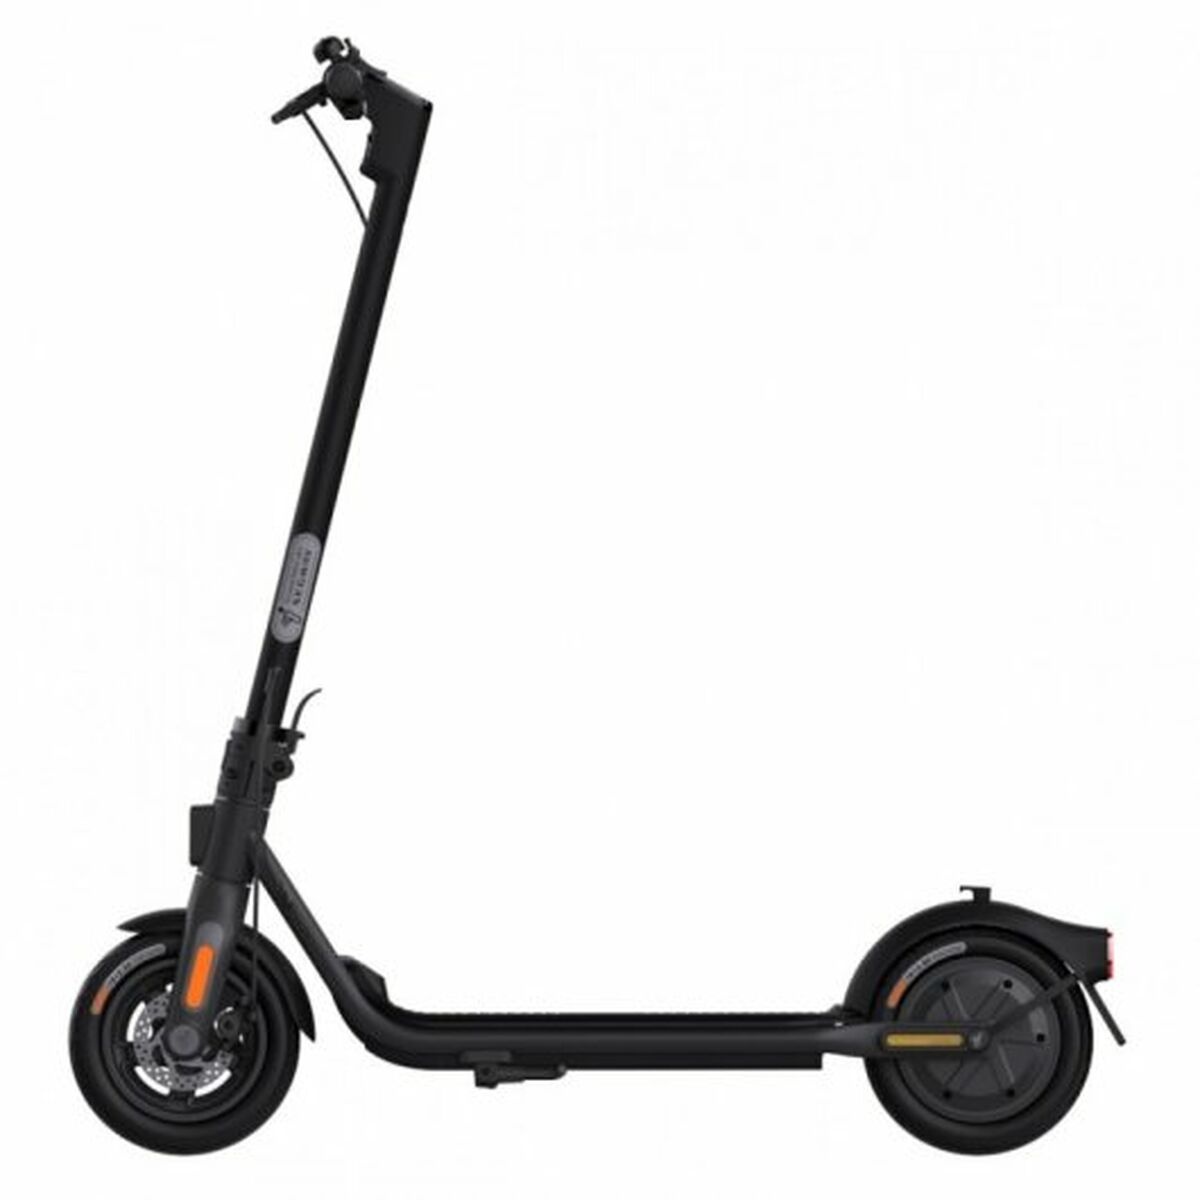
Elektroroller Segway Ninebot KickScooter F2E Schwarz 400 W
Wenn Sie sich leidenschaftlich mit IT und Elektronik beschäftigen, mit der Technologie auf dem neuesten Stand sein wollen und nicht einmal die winzigsten Einzelheiten auslassen, kaufen Sie Elektroroller Segway Ninebot KickScooter F2E Schwarz 400 W . Steckbares Produkt: Ja Wichtige informationen: Wenn die Marke den Roller nicht zugelassen hat, muss der Besitzer den TÜV bestehen, um eine "EBE" oder einen individuellen Führerschein zu erhalten. Steckertyp: EU-Stecker Art: Elektroroller Bremsscheibe Frontal Roller Farbe: Schwarz Merkmale: Biegsam Water resistant Eingebaute Anzeige Ziegenfuß Konnektivität: Bluetooth Format: 10" Technologie: LED Motor: Bürstenlos Räder: 2 räder 2 Empfohlenes Alter: + 14 Jahre Geschlecht: Unisex-Erwachsene cualquier género Gewicht: 200 g Geschwindigkeit: 25 km/h Max. unterstütztes Gewicht: 120 kg Leistung: 400 W Batteriebetrieben: 1 Litio Ion, incluidas Ungefähre Reichweite: 40 km Nicht erhalten: Sitzplatz
Brand: Segway
Category: Sporting Goods > Outdoor Recreation > Riding Scooters > E-Scooters > Commuter E-Scooters